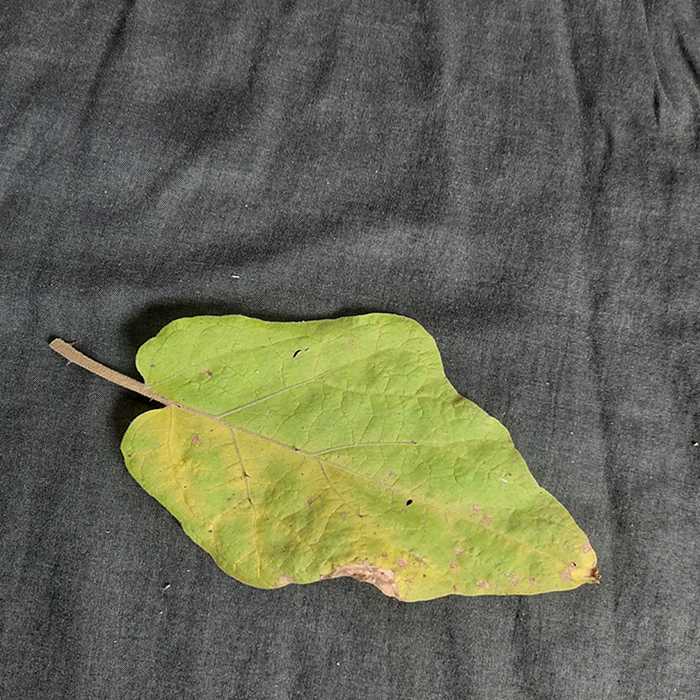
Plant: Eggplant
Label: Eggplant verticillium wilt